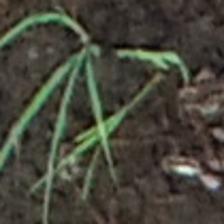
Label: clustered